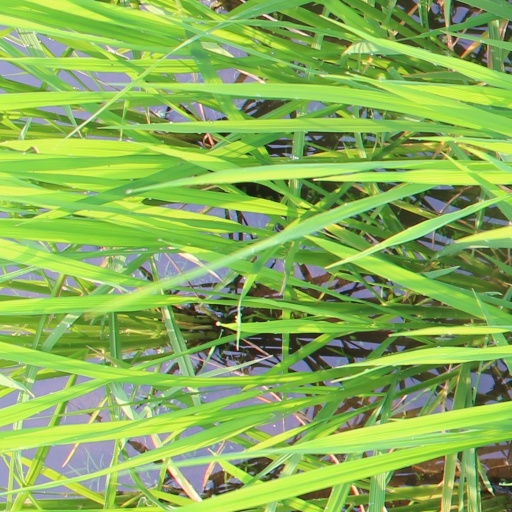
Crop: rice